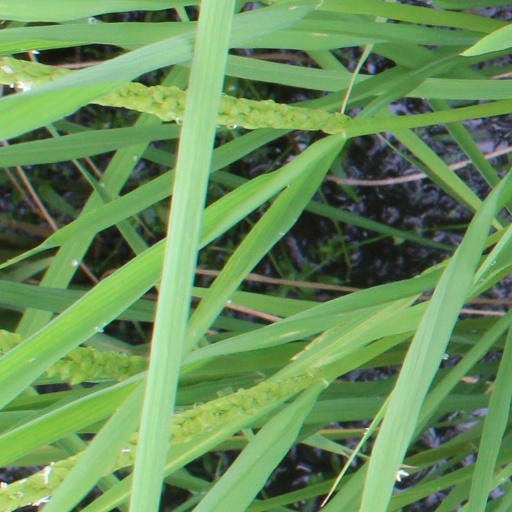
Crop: rice